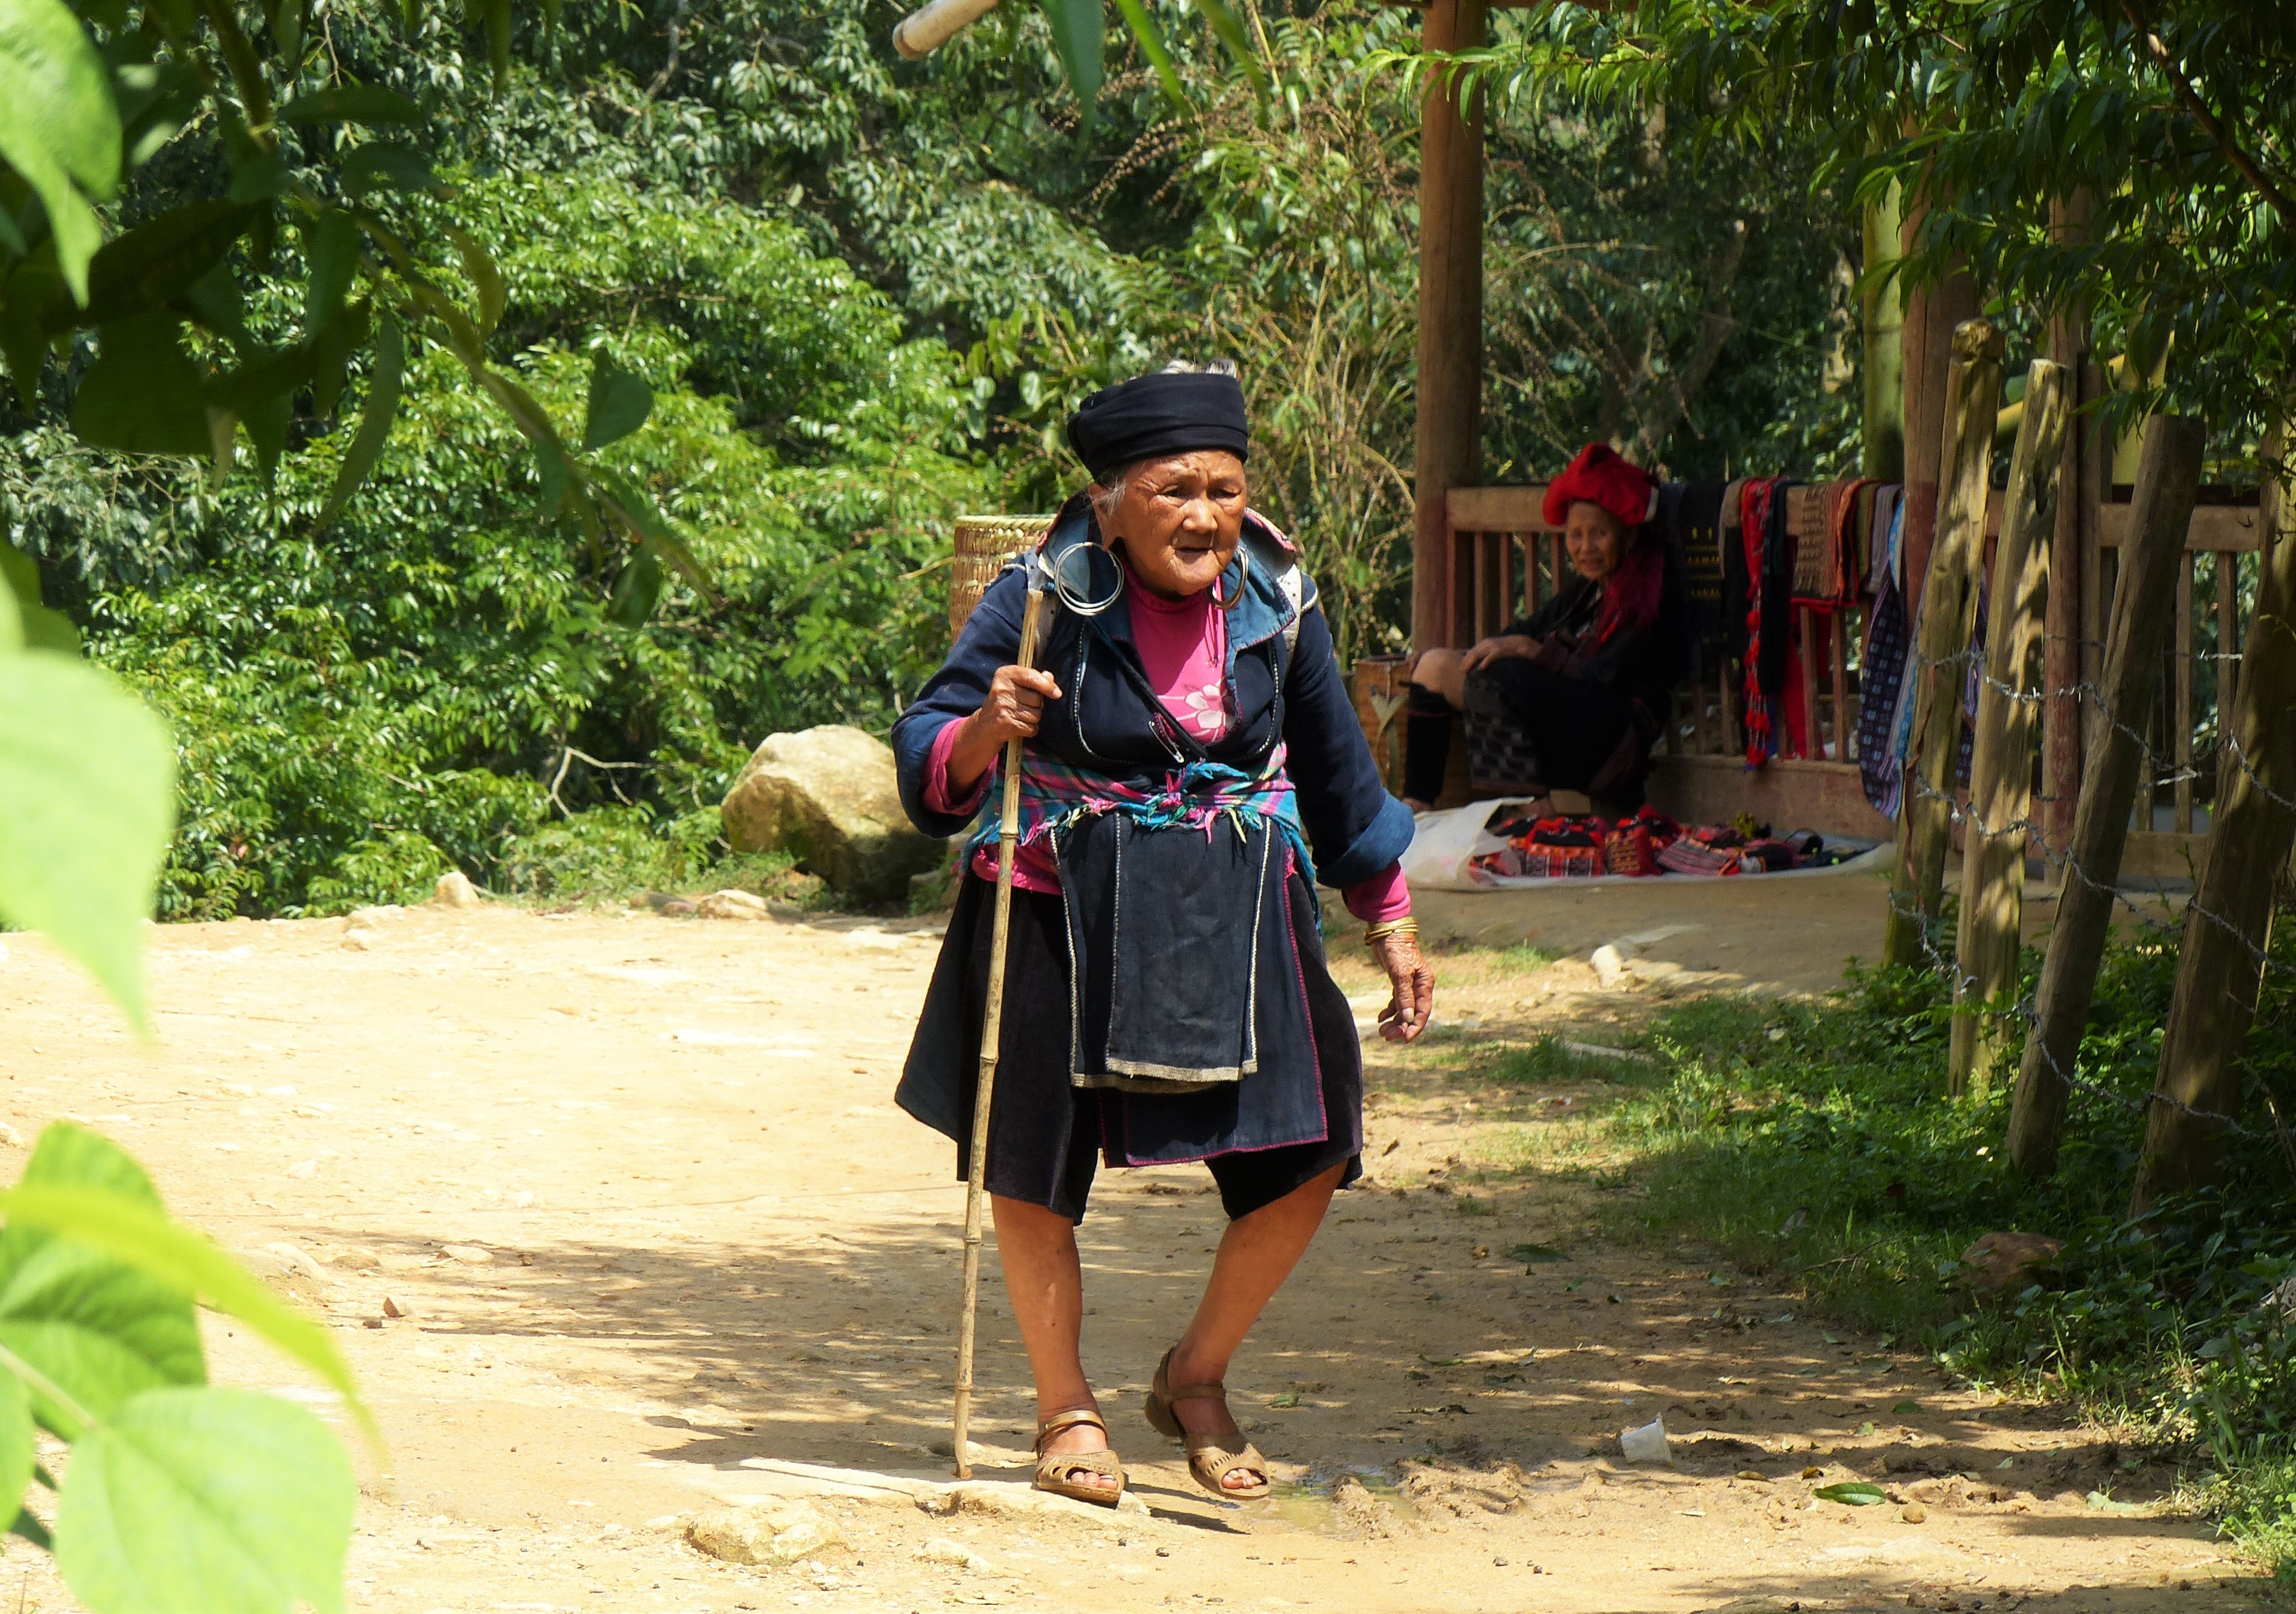
people, vacation, travel, jungle, child, tourism, tribe